Mattapan Line

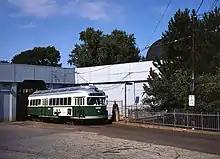
PCC streetcar 3260 in the older green paint scheme at Ashmont in 1999

Although the Midland Branch served more populated areas, real estate deals along the Shawmut branch stood to benefit key state politicians. Construction of a rapid transit extension to Mattapan via the Shawmut branch was approved on March 23, 1923.